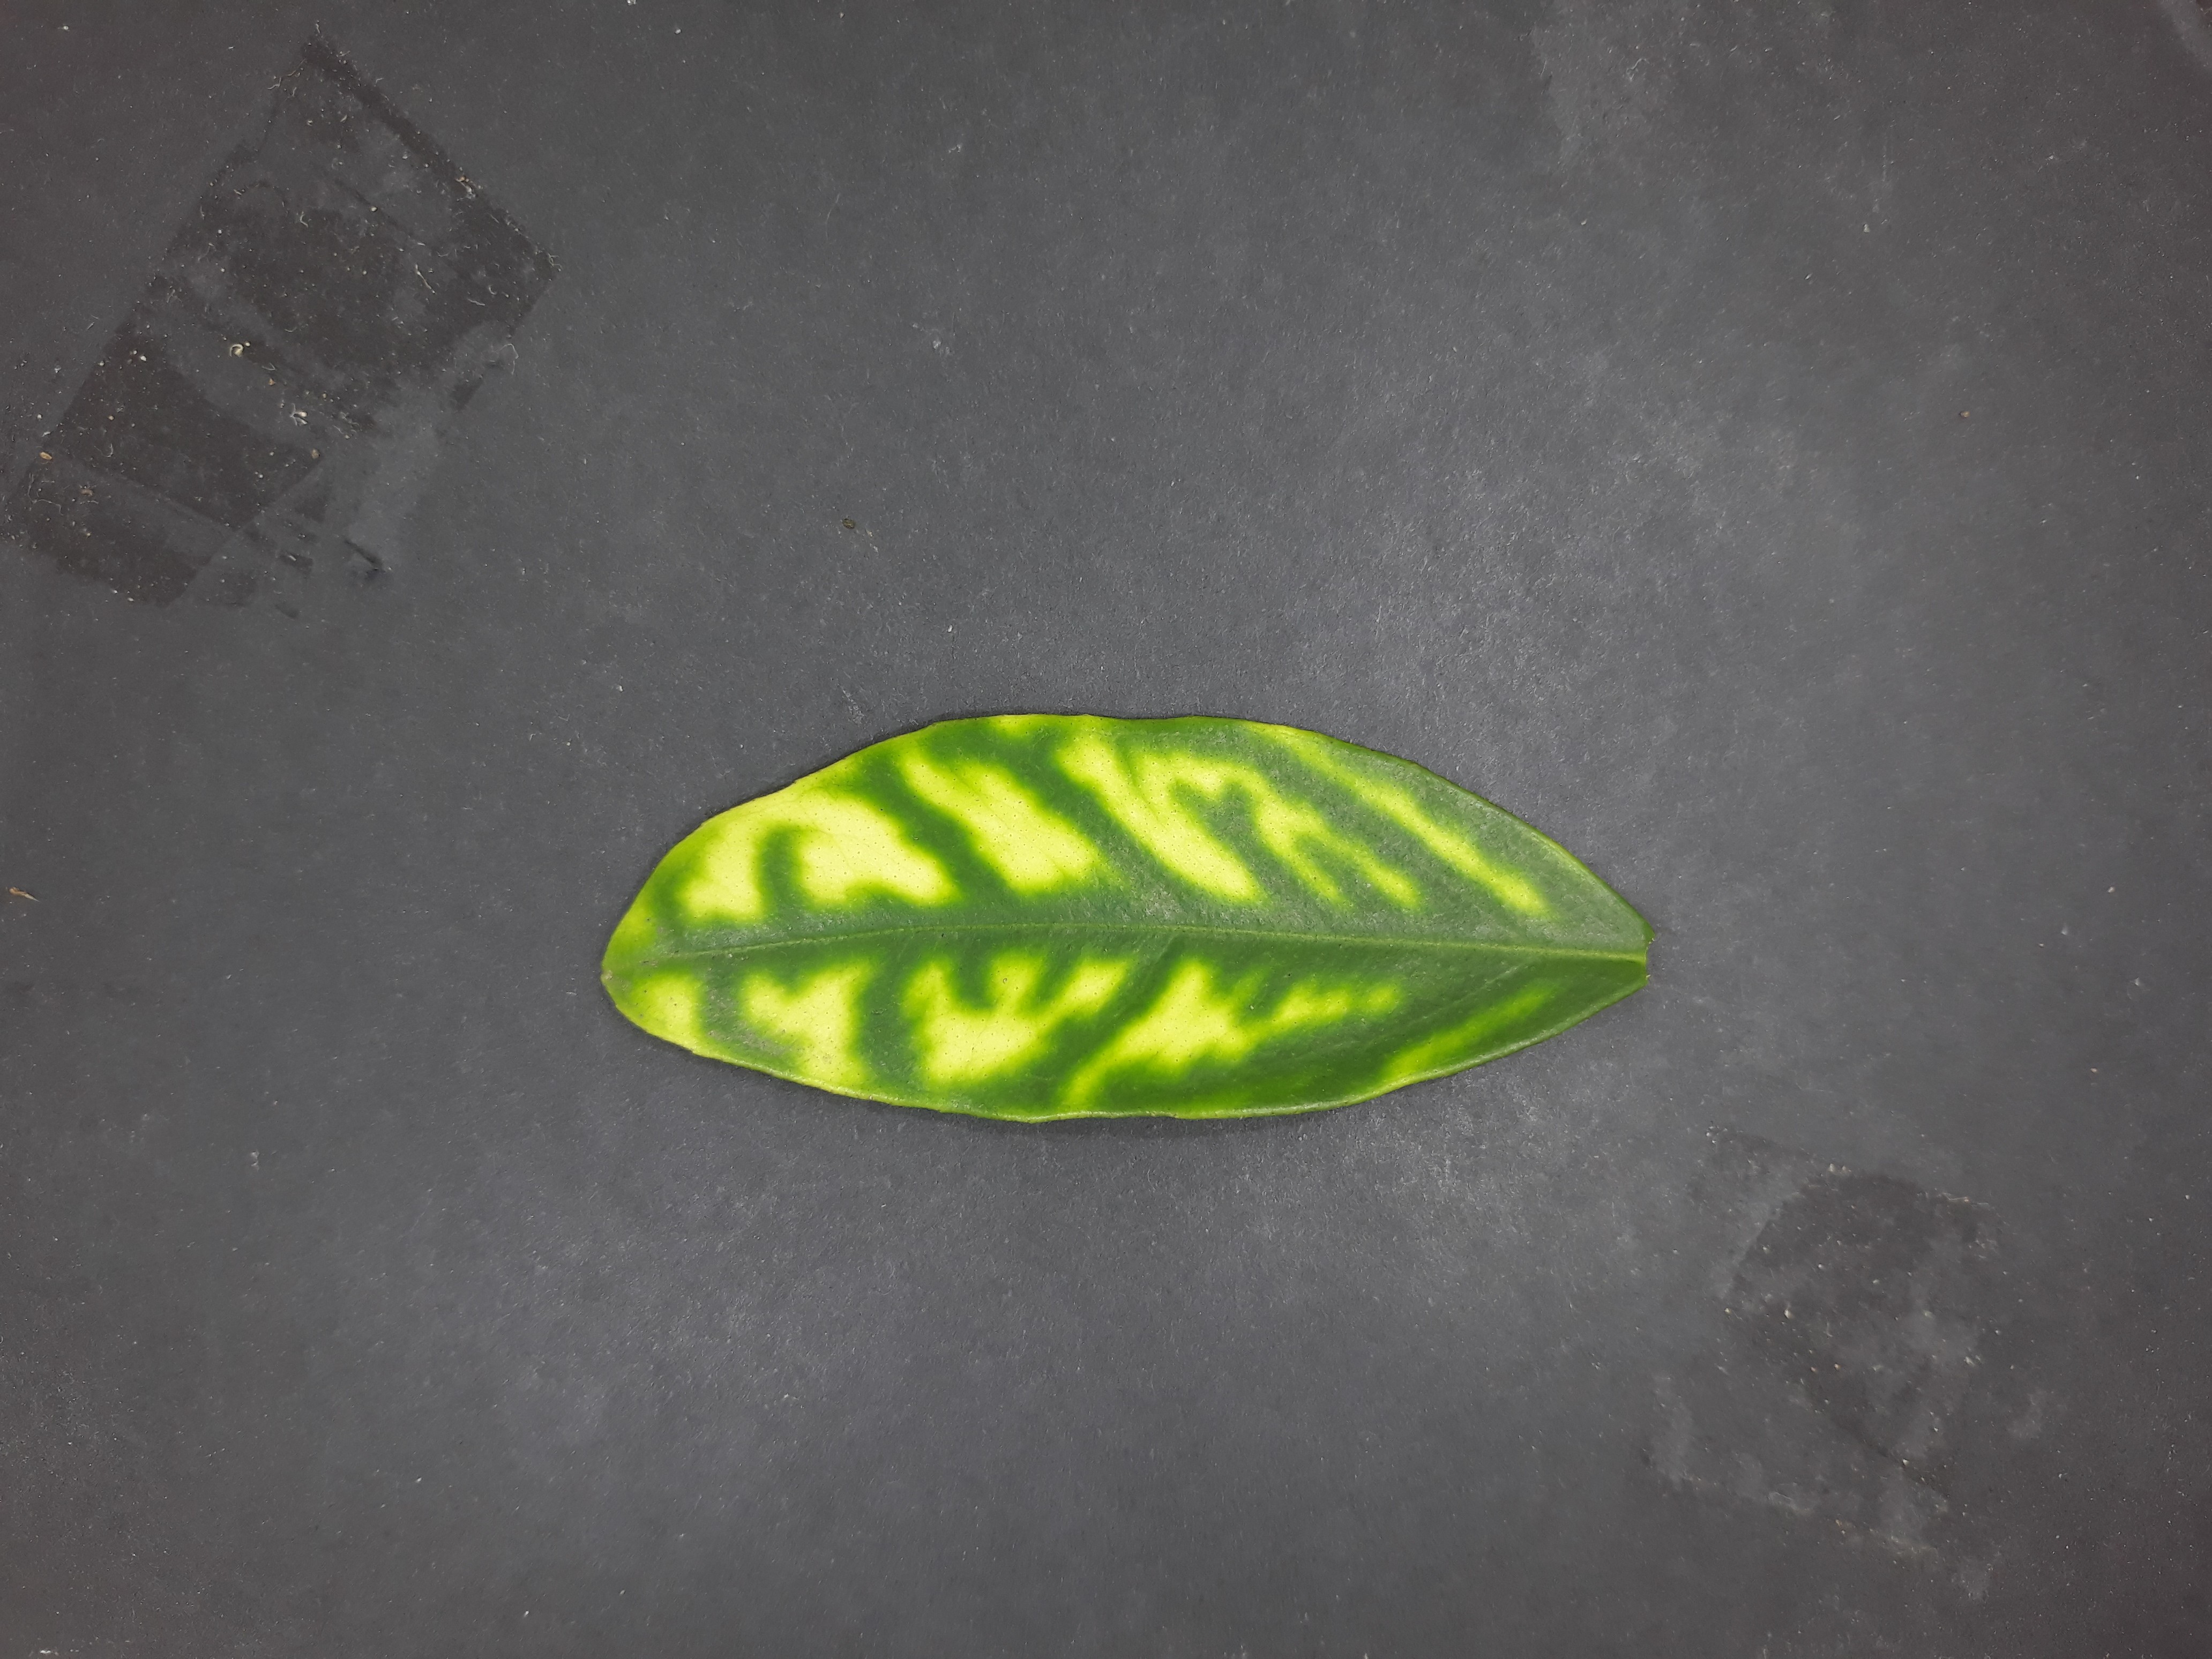
Label: Zinc deficiency (Zn)